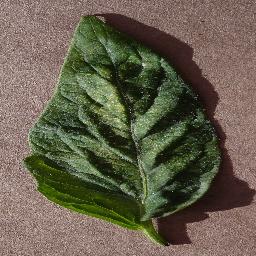
Label: Tomato___Spider_mites Two-spotted_spider_mite